Trail

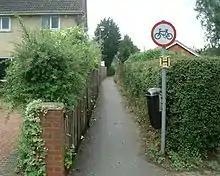
An urban footpath in Ipswich, Suffolk, United Kingdom, which prohibits cycling

Horse riding and other equestrian uses of trails continue to be a popular activity for many trail users. Horses can usually negotiate much the same grades as hikers, but not always, although they can more easily clear obstacles in the path such as logs.